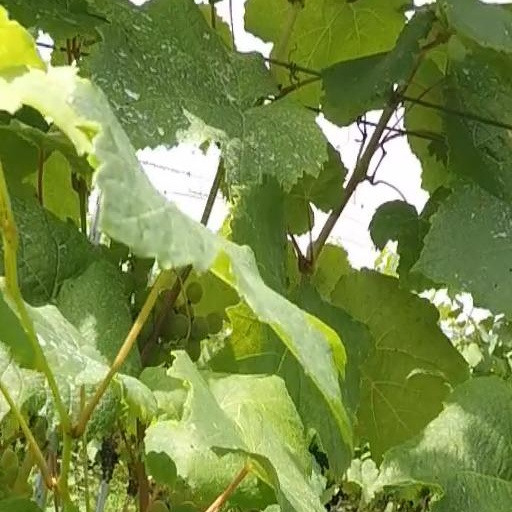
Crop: grape